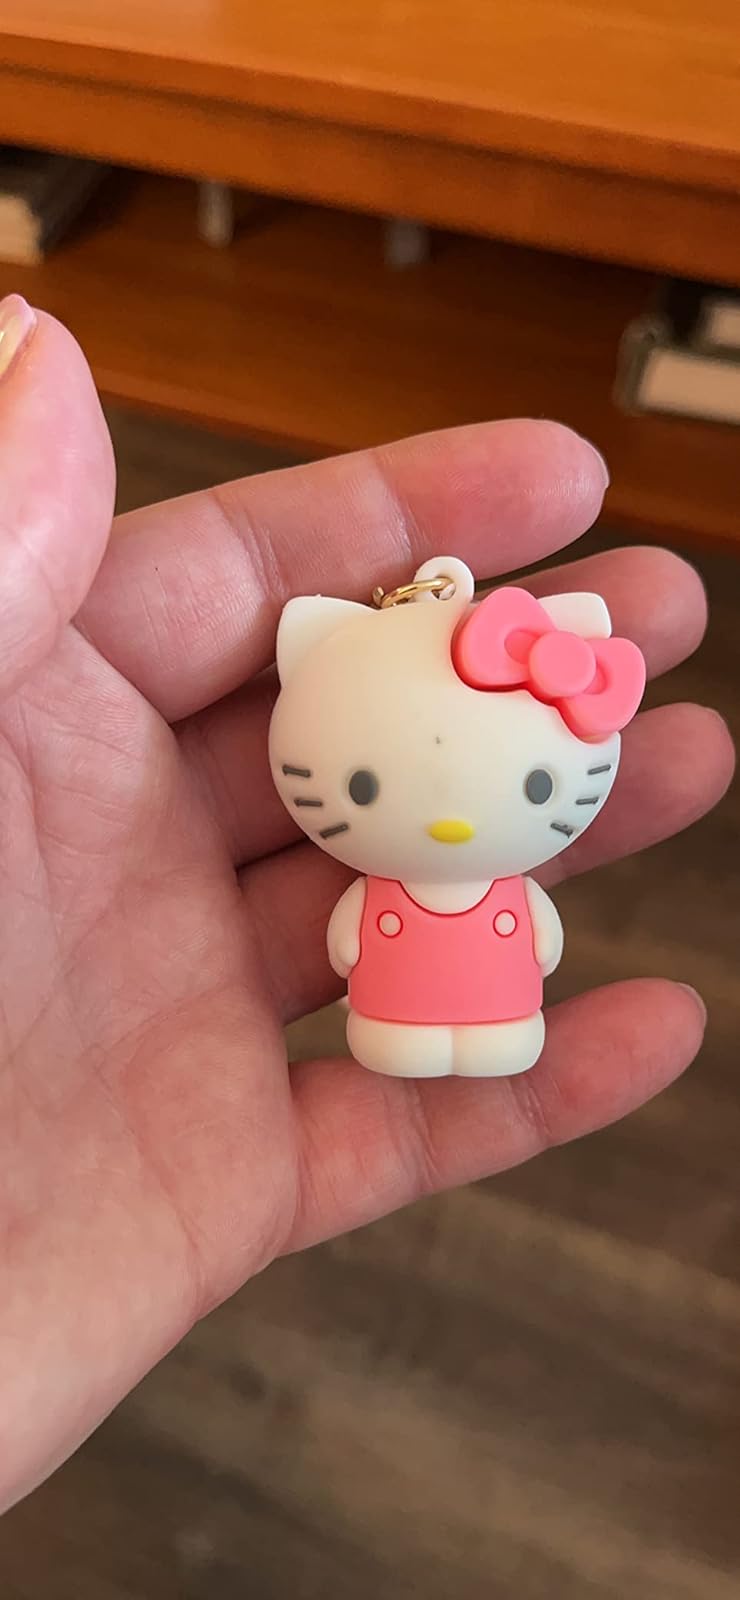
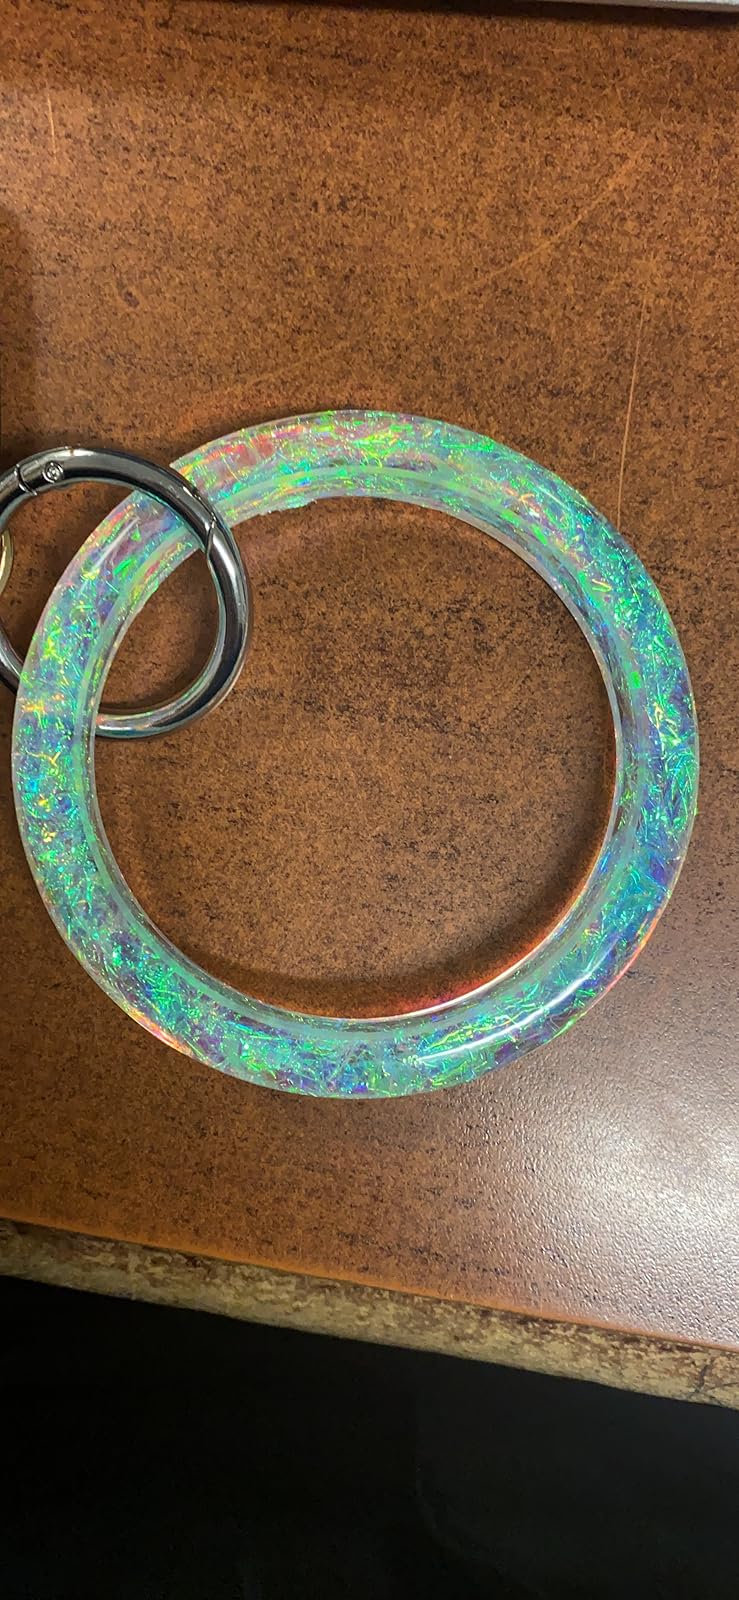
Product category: accessories_keychain
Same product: no